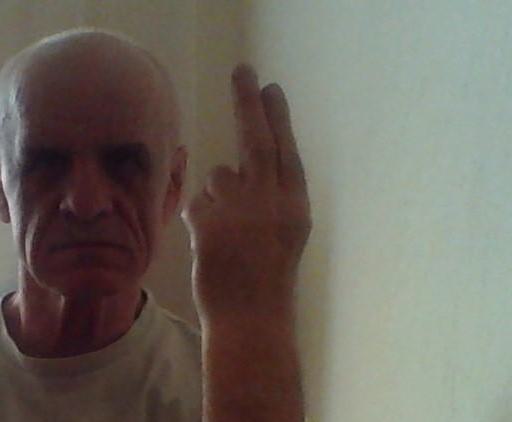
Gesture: two_up_inverted